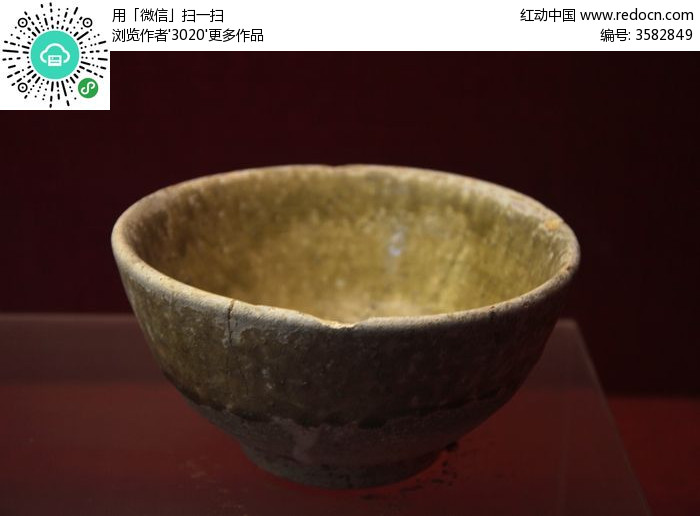
Label: trash